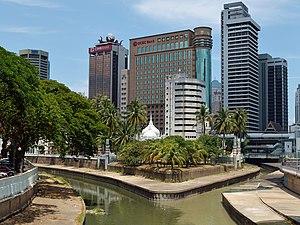
Kuala Lumpur, souvent désignée par ses initiales KL, est l'une des deux capitales de la Malaisie. Cœur industriel, financier et culturel du pays, la ville a une superficie de 243 km² et compte plus de 1 600 000 habitants. Son agglomération, nommée Grand Kuala Lumpur ou Vallée du Kelang, en compte plus de 7 300 000 en 2010 : il s'agit de la ville la plus peuplée du pays et une de celles connaissant la plus forte croissance urbaine et économique d'Asie du Sud-Est. Le Territoire fédéral de Kuala Lumpur délimite l'agglomération et constitue l'un des trois territoires fédéraux de Malaisie ; il est entièrement enclavé dans l’État de Selangor, au milieu de la côte ouest de la Malaisie péninsulaire.